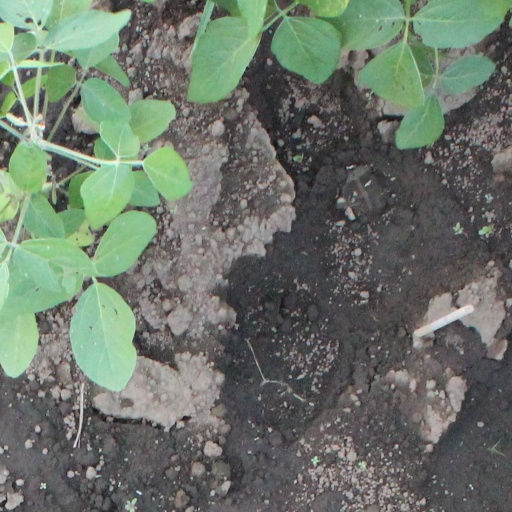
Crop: soybean